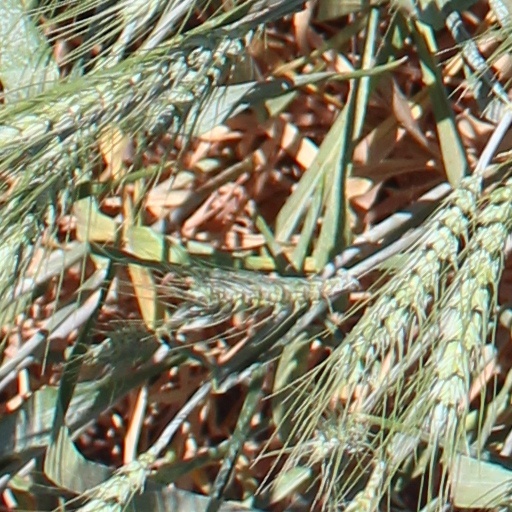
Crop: wheat